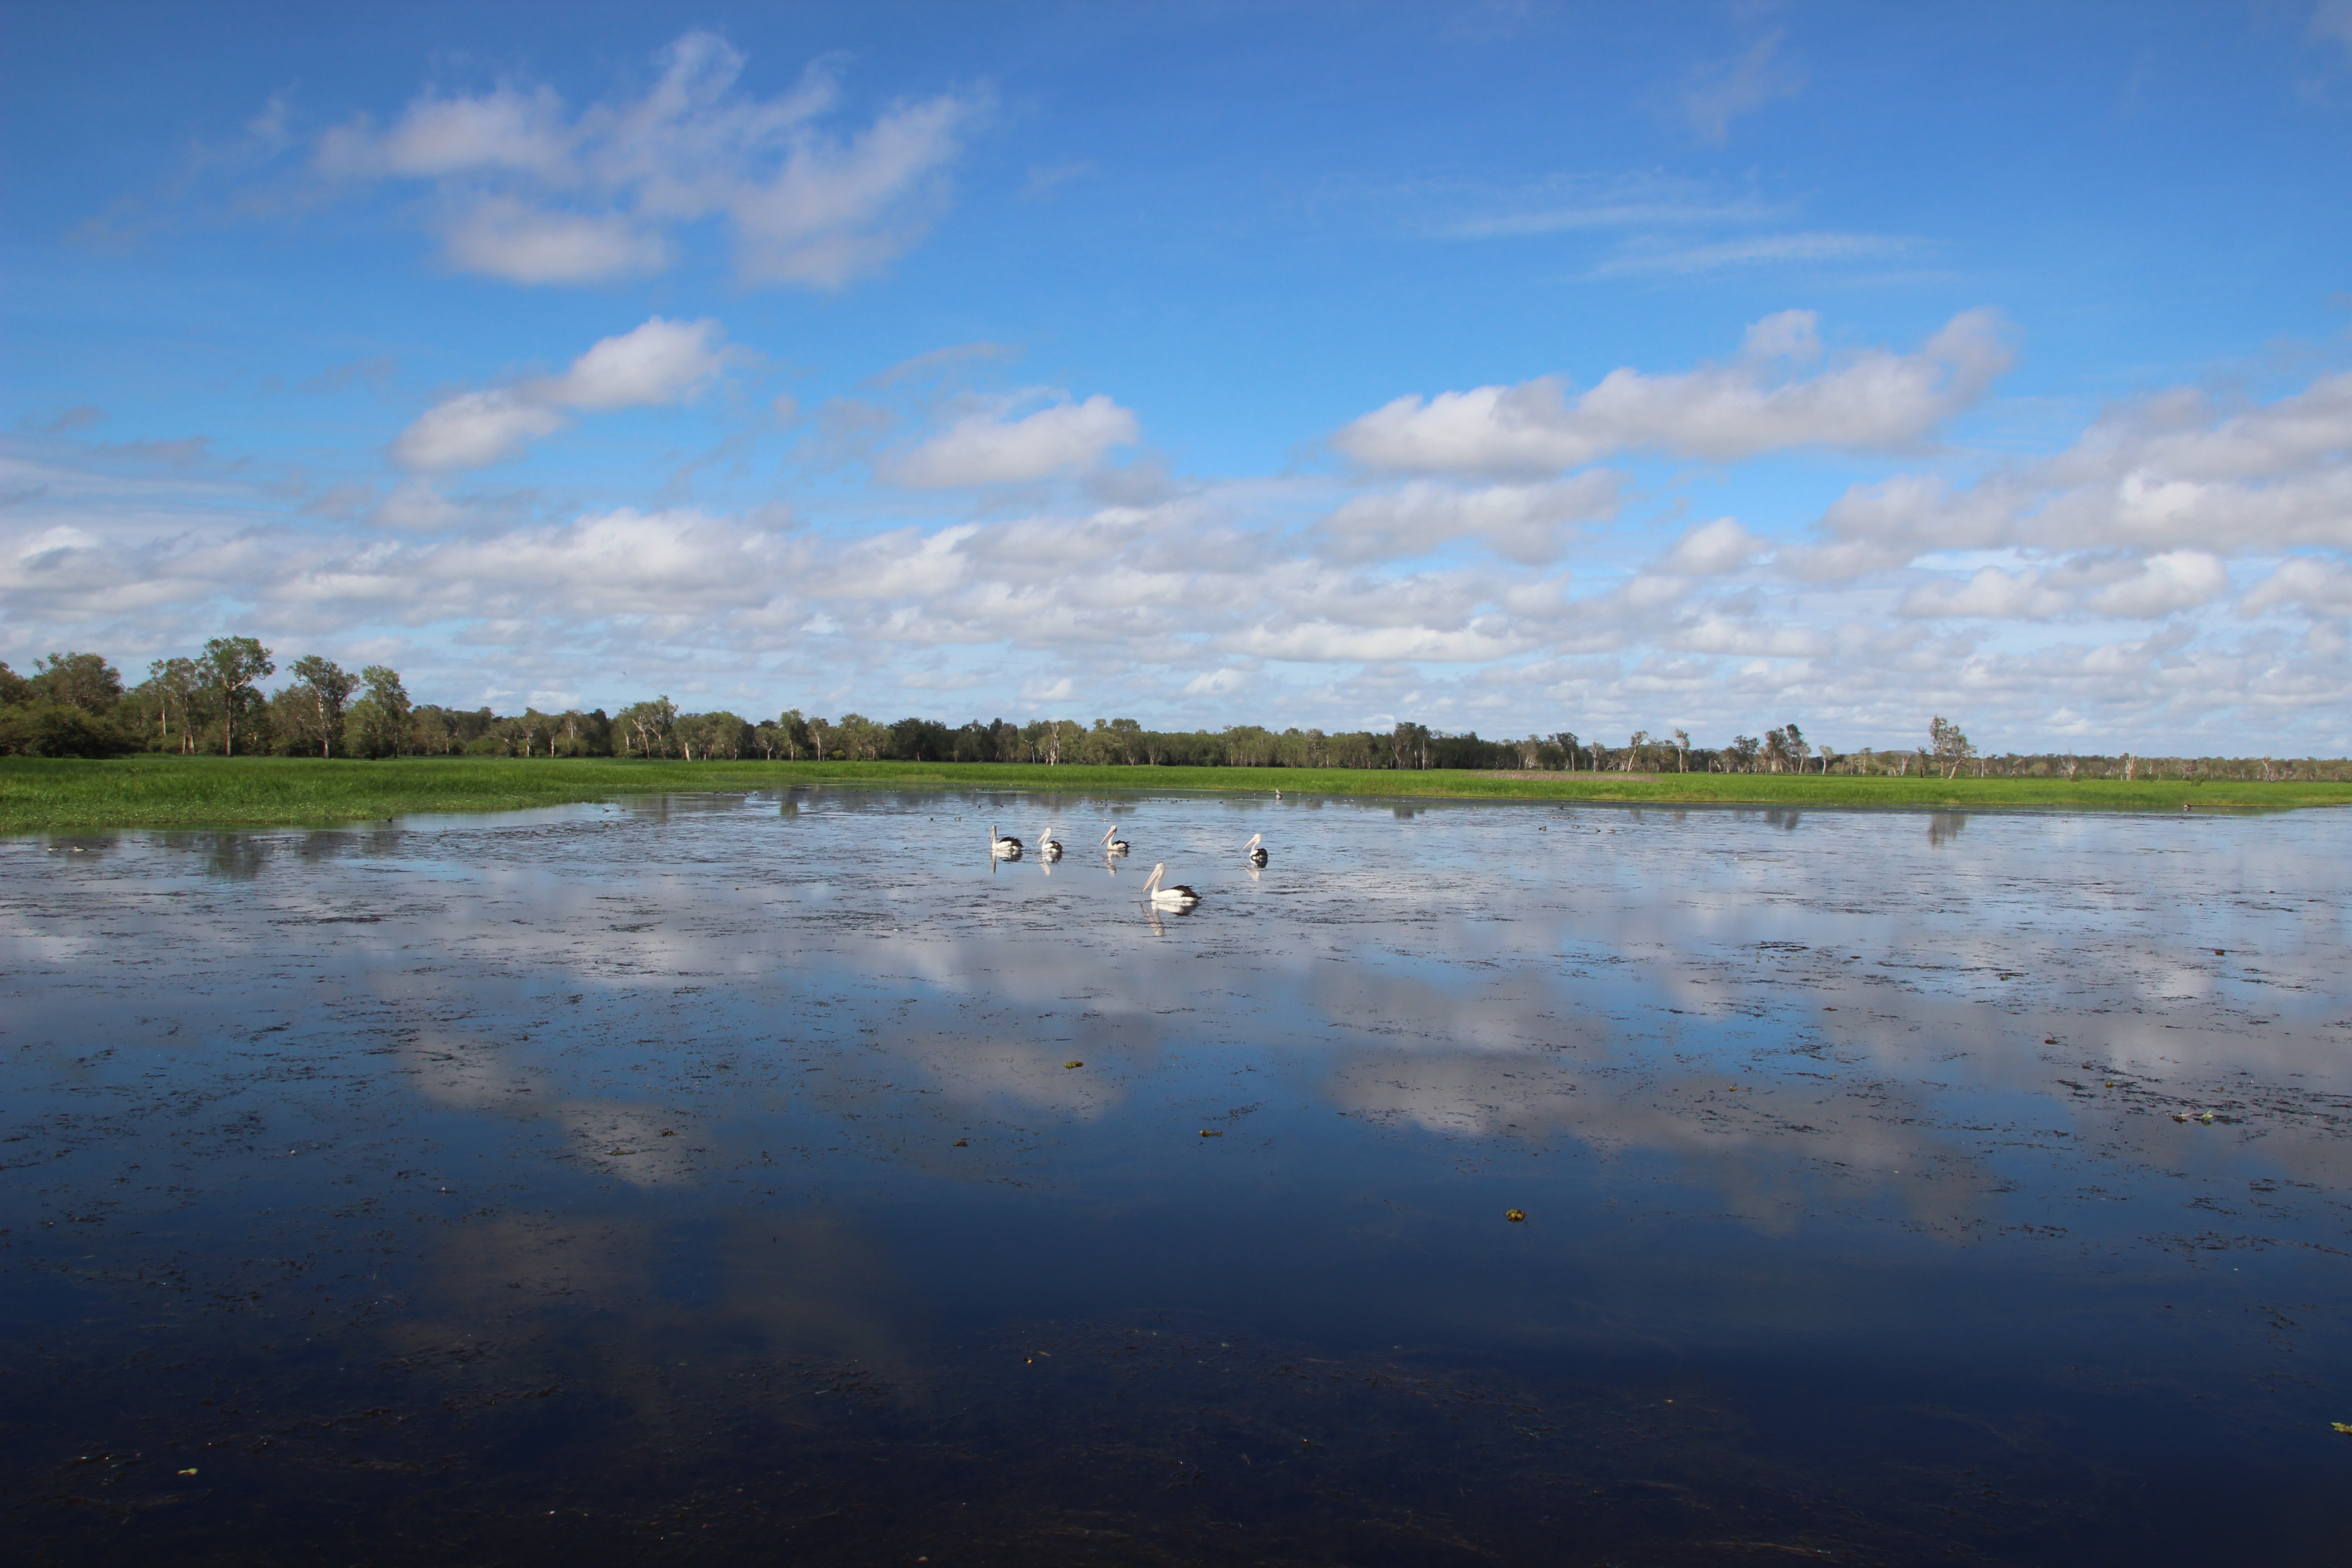
sea, water, nature, horizon, marsh, bird, cloud, sky, morning, shore, lake, pelican, river, reflection, reservoir, body of water, wetland, habitat, loch, natural park, mudflat, natural environment